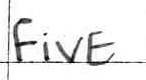
Label: five